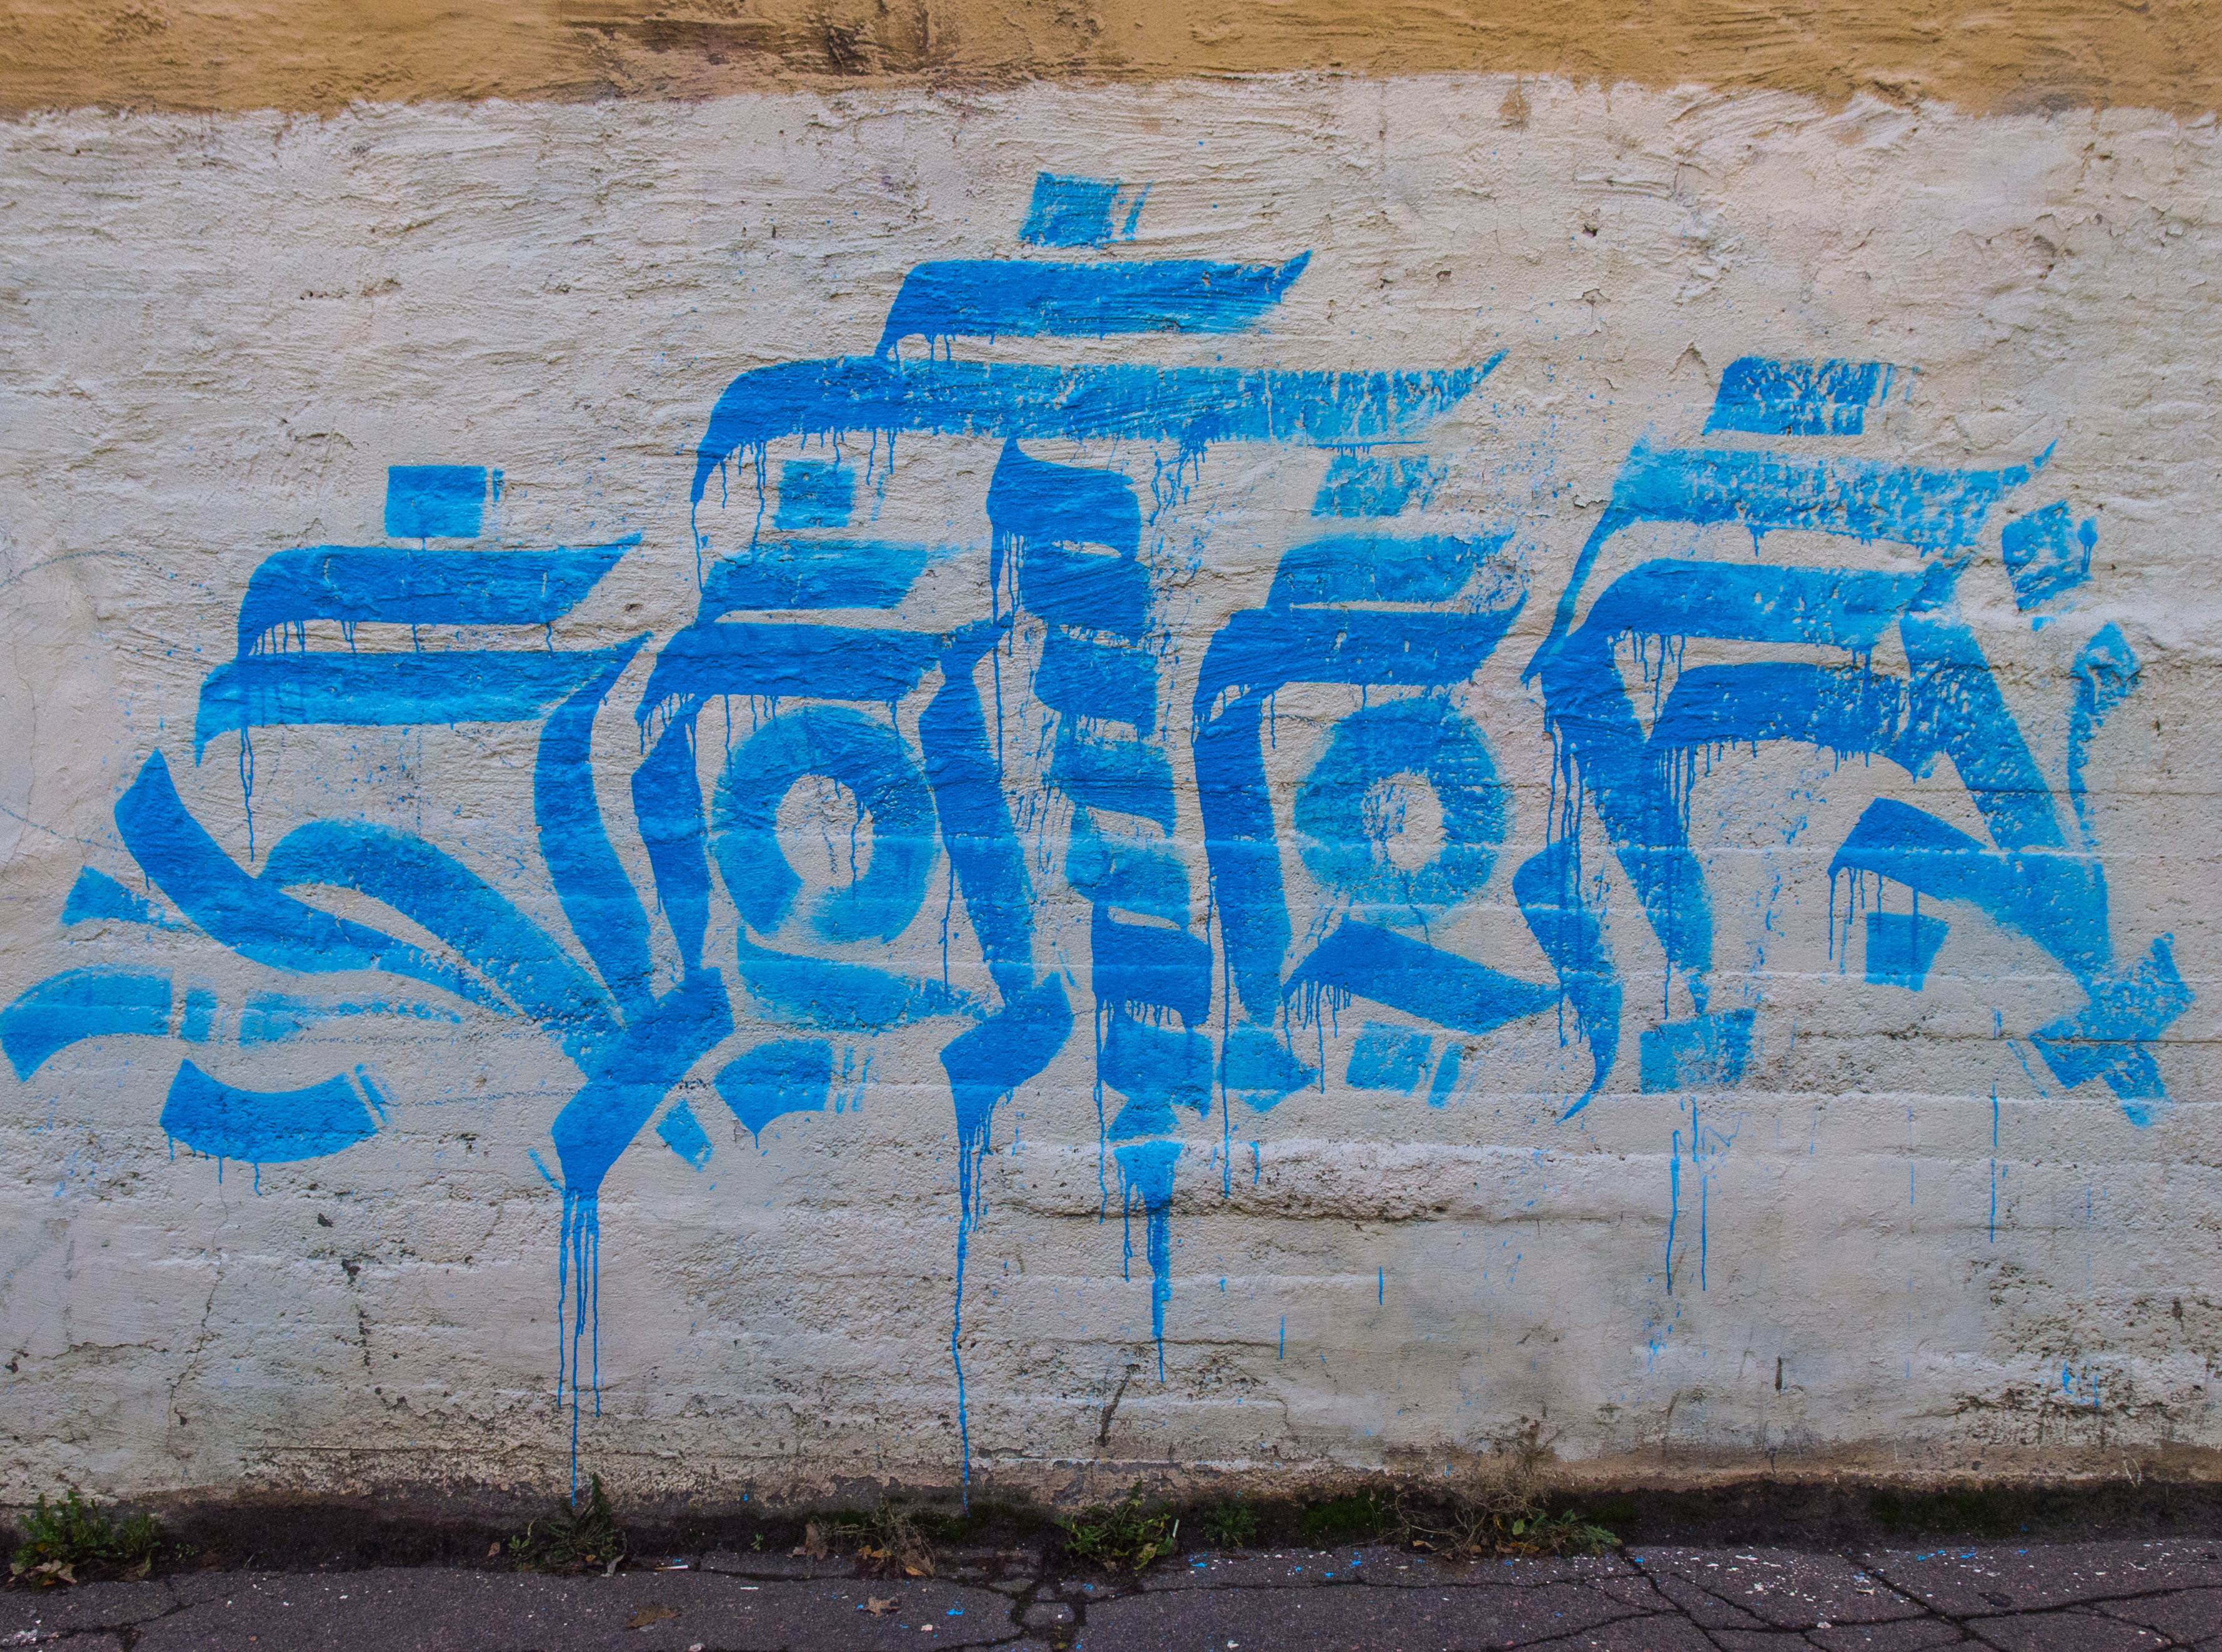
image, blue, graffiti, wall, street art, art, text, azure, font, mural, electric blue, brickwork, Tints and shades, brick, paint, street